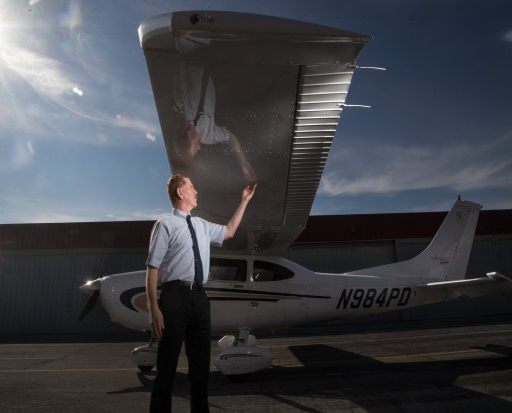
philosopher inspects a plane he flies kids life - threatening illnesses to care .